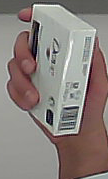
Product: dove_soap